Hungary in World War I

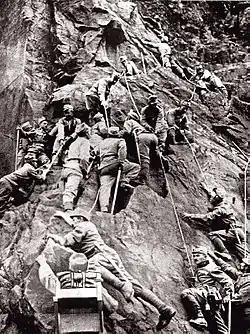
Austro-Hungarian mountain corps in Tyrol

Some military leaders who have received the Commander's Cross of the Military Order of Maria Theresa, the most renowned medal: